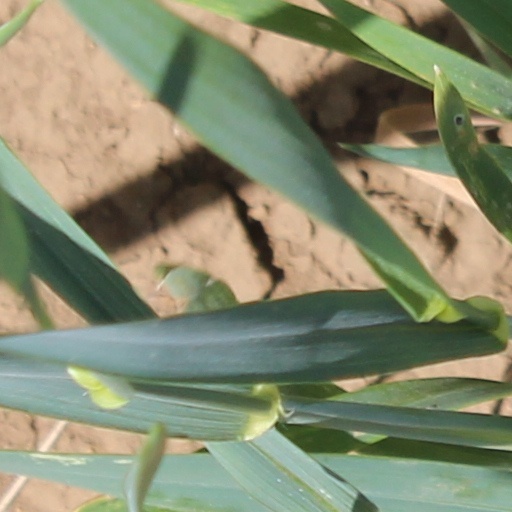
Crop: wheat